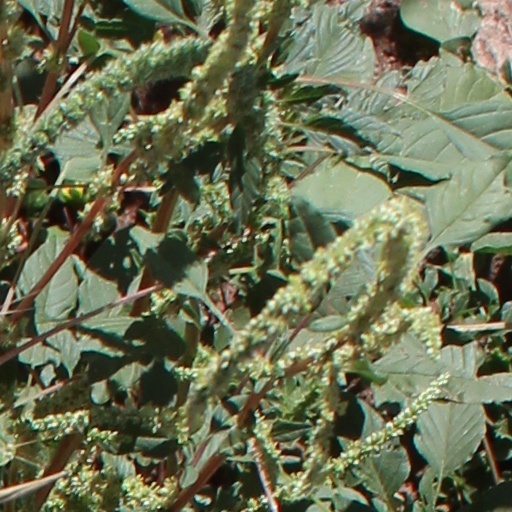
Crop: wheat